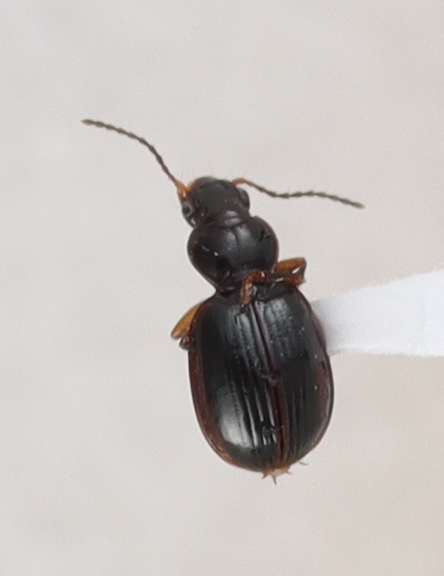
Scientific name: Mecyclothorax konanus
Plot: 14
Trap: W
Collected: 20240717